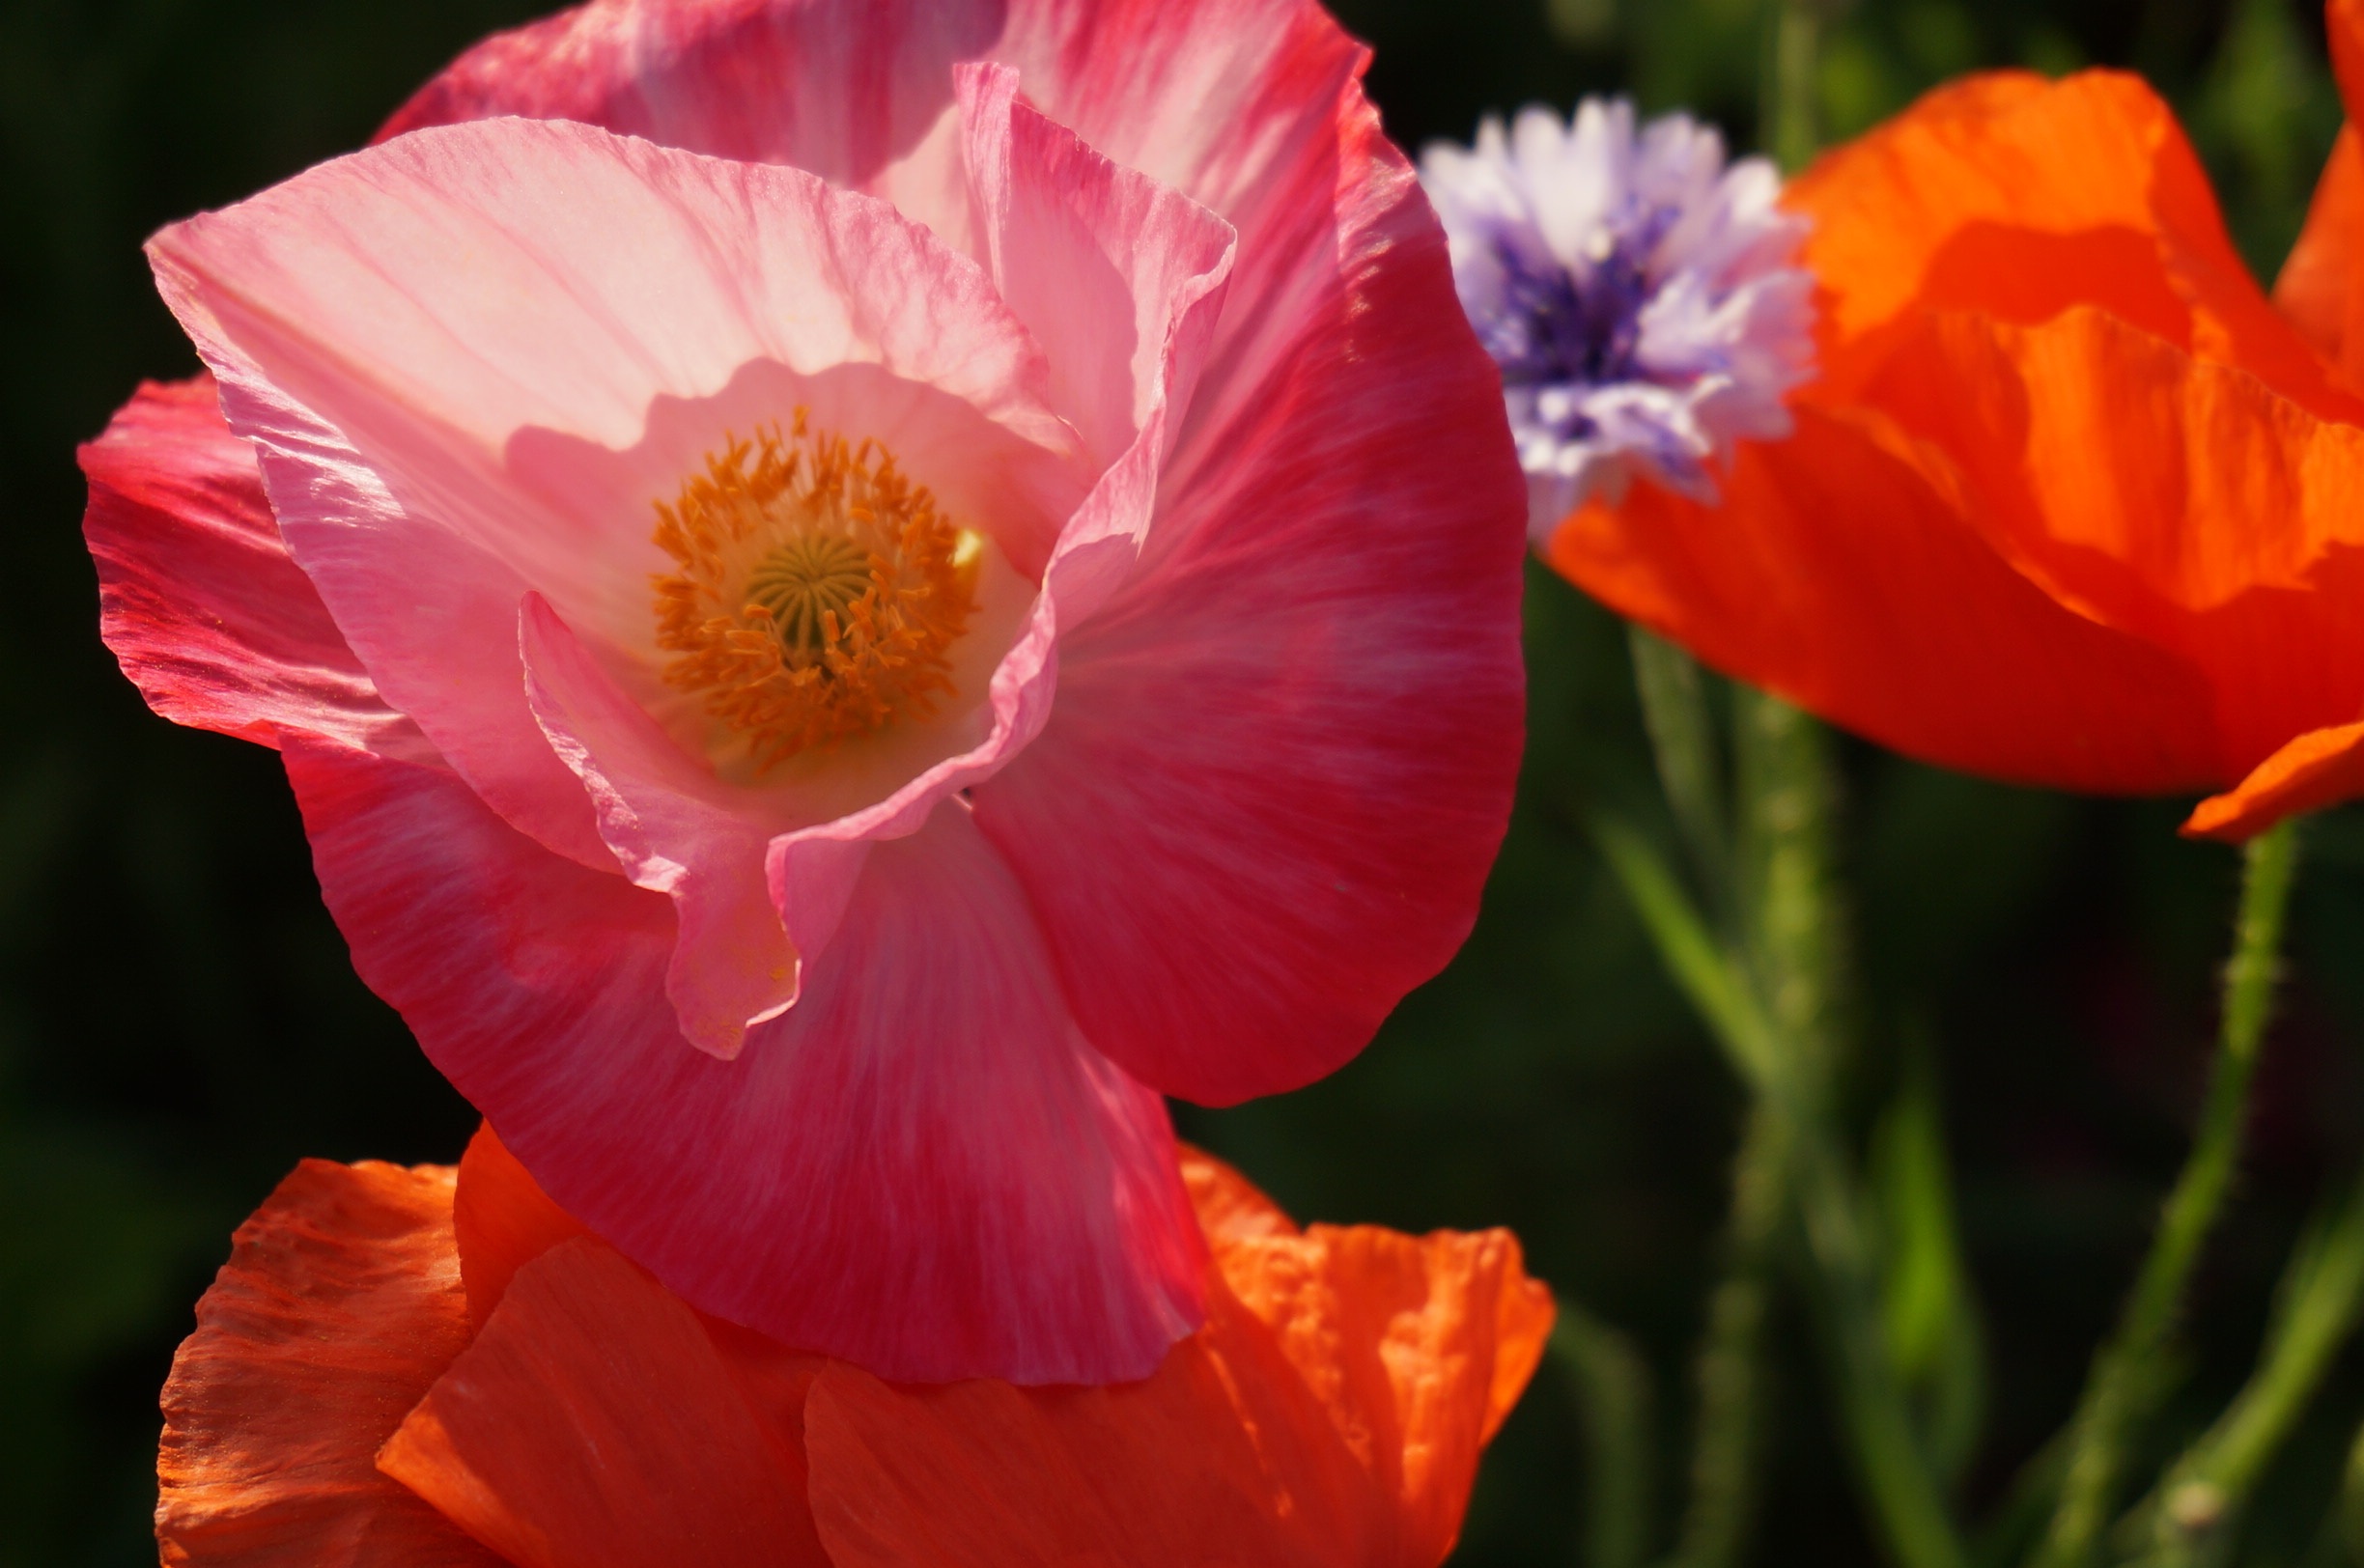
plant, flower, petal, bloom, flora, flowers, wildflowers, poppy, poppies, coquelicot, macro photography, flowering plant, land plant